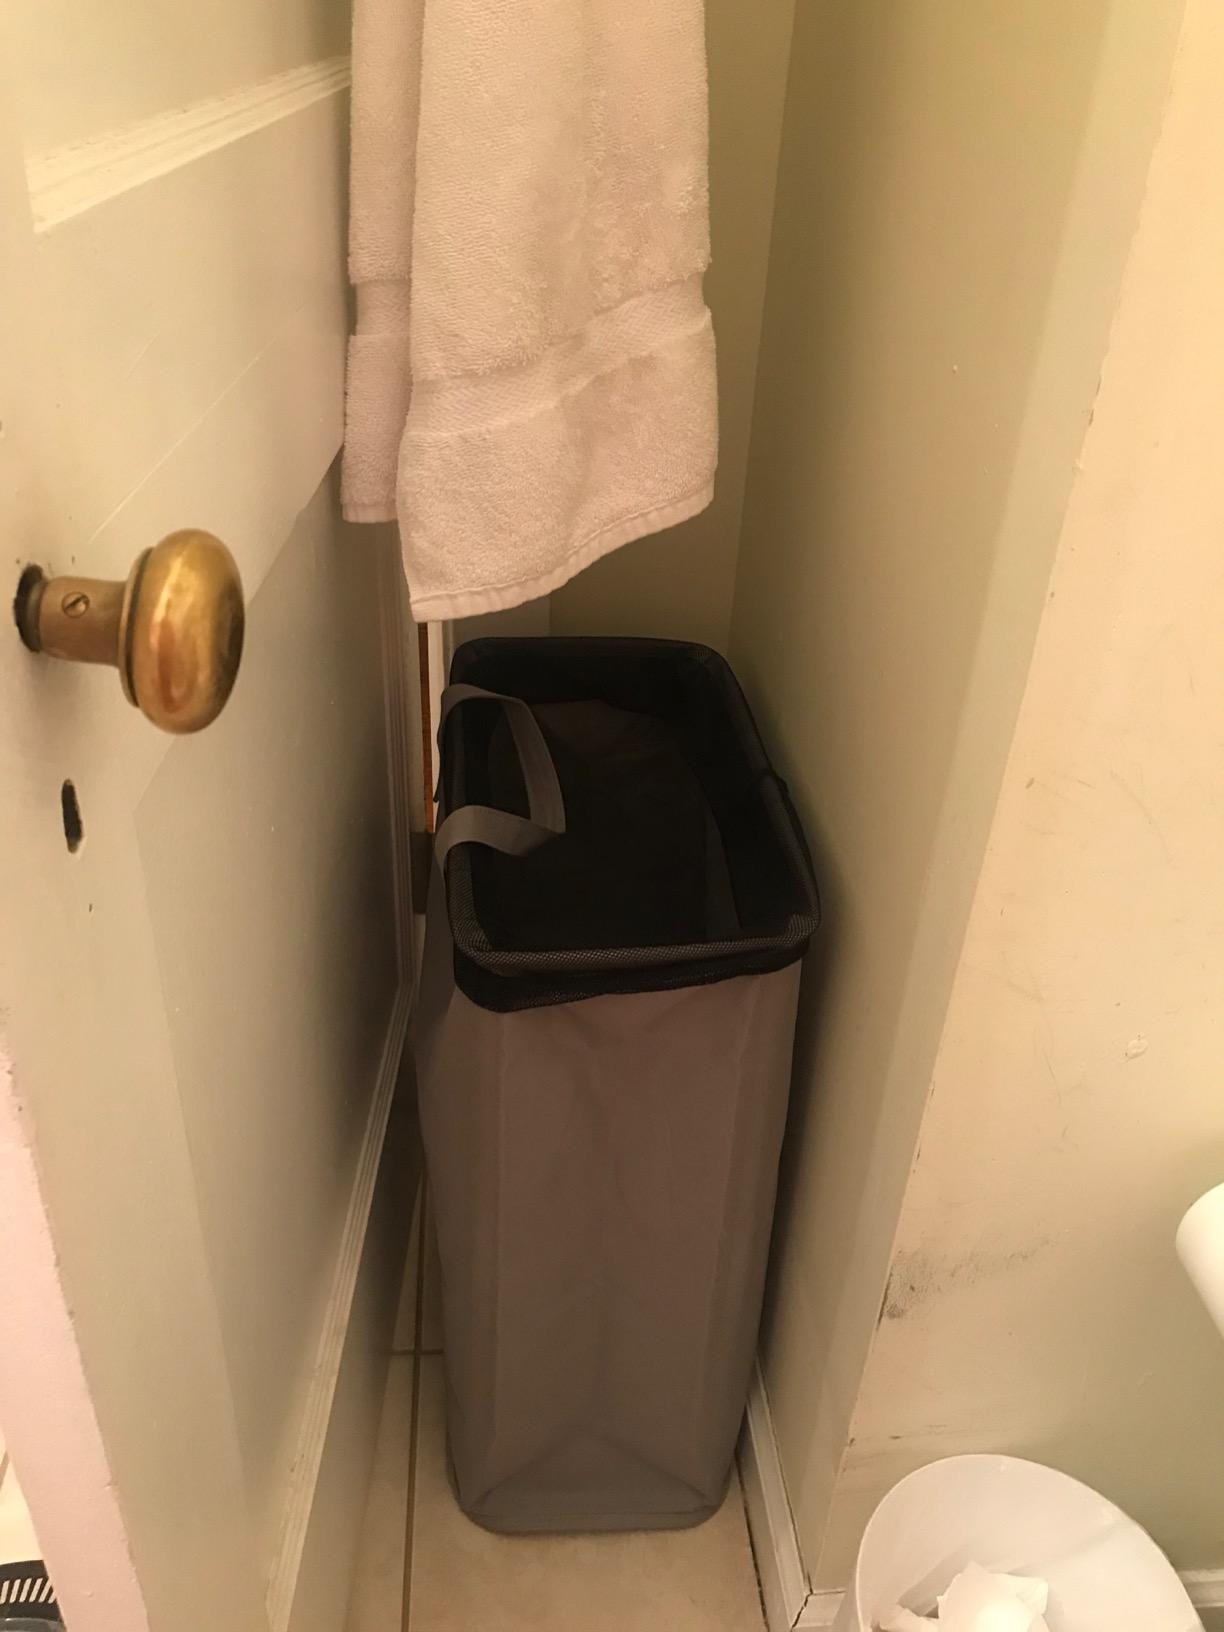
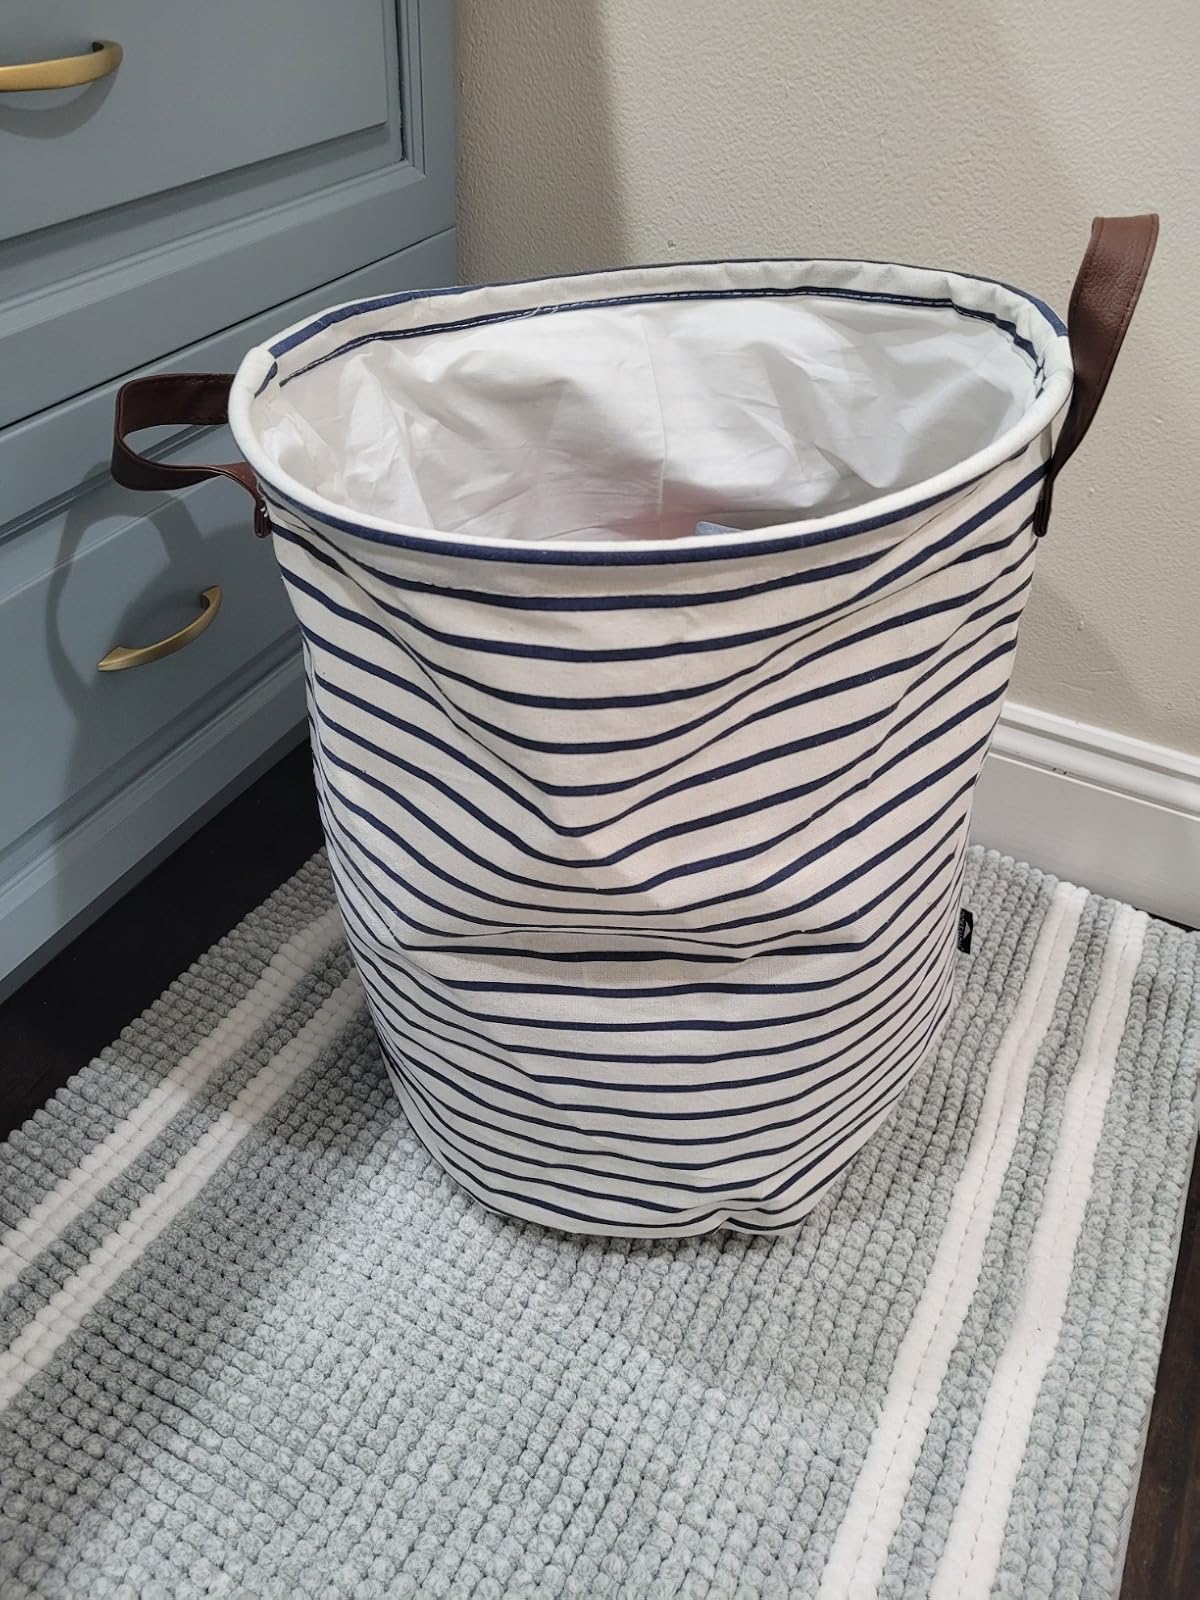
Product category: items_hamper
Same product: no